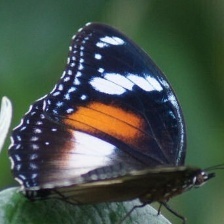
Species: GREAT EGGFLY